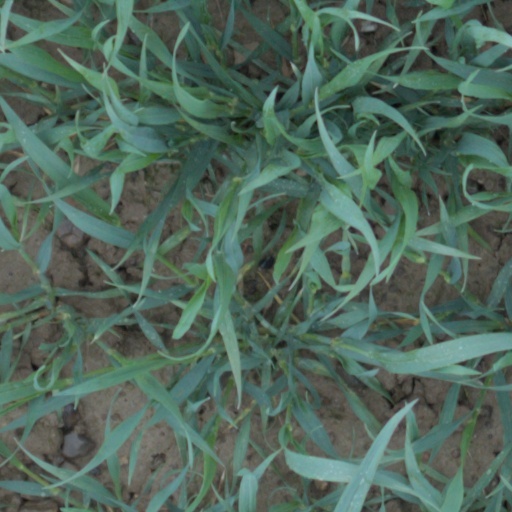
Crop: wheat